Pierre Monteux

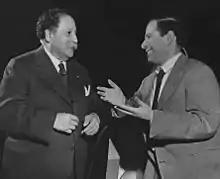
Monteux with the director Peter Brook at the Metropolitan Opera in 1953

In addition to his work with the Concertgebouw Orchestra, from 1929 Monteux conducted the Orchestre Symphonique de Paris (OSP), founded the previous year. The orchestral scene in Paris in the 1920s had been adversely affected by the "deputy" system, whereby any contracted orchestral player was at liberty, if a better engagement became available, to send a deputy to a rehearsal or even to a concert. In most other major cities in Europe and America this practice either had never existed or had been eradicated. Alongside the opera orchestras, four other Paris orchestras were competing for players. In 1928 the arts patron the Princesse de Polignac combined with the fashion designer Coco Chanel to propose a new orchestra, well enough paid to keep its players from taking conflicting engagements. With financial backing assured, they appointed a triumvirate of musicians – Cortot, Ernest Ansermet and Louis Fourestier – to assemble the OSP. The following year Cortot invited Monteux to become the orchestra's artistic director and principal conductor. Ansermet, its initial musical director, was not pleased at being supplanted by a conductor of whom he was reportedly "ragingly jealous", but the composer Darius Milhaud commented on how much better the orchestra played for Monteux "since Ansermet has been sent back to his Swiss pastures".